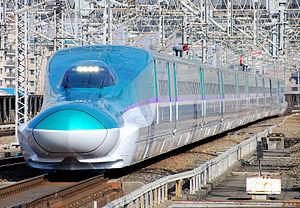
La liste qui suit est une liste de trains à grande vitesse limitée aux rames roulantes conventionnelles qui ont été, sont ou seront en service commercial sous peu.